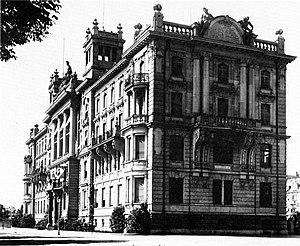
Zurich Insurance Group, communément appelée Zurich, est une compagnie d'assurance suisse dont le siège social est situé à Zurich, en Suisse. Zurich Insurance Group est la plus grande compagnie d'assurance en Suisse. En 2013, Zurich était la 75ᵉ plus grande entreprise mondiale cotée en bourse selon le classement Global 2000 de Forbes et figurait à la 94ᵉ place dans le classement des 100 plus grandes marques de Interbrandsen en 2011.